Jose Alvarez (baseball, born 1956)

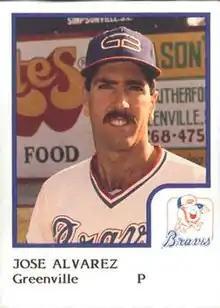
Alvarez with the Greenville Braves in 1986

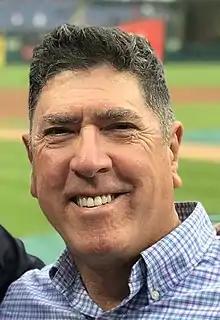
Jose Alvarez

Jose Lino Alvarez (born April 12, 1956) is a retired Major League Baseball pitcher. He played four seasons at the major league level, pitching for the Atlanta Braves. He played for the Braves in 1981 and 1982, then spent five seasons in the minor leagues before returning to the Braves in 1988 and 1989. After a successful season in 1988 and earning the Atlanta Braves Most Outstanding Pitcher Award, Jose began the 1989 season in fine fashion with 2 wins and a save.